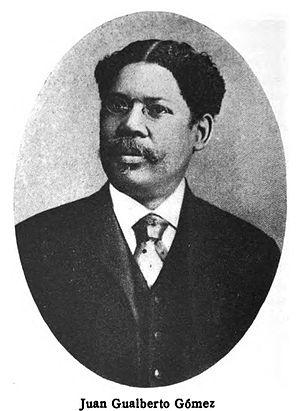
Juan Gualberto Gómez Ferrer est un homme politique patriote, journaliste et chef des afro-américains cubains, qui s'est fait remarquer par sa lutte pour l'indépendance de Cuba et son activité sous l'ère républicaine entre 1901 et 1933.